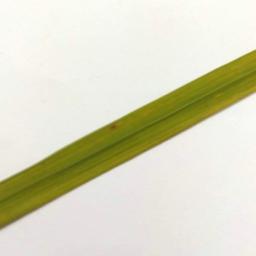
Label: Rice___Brown_Spot